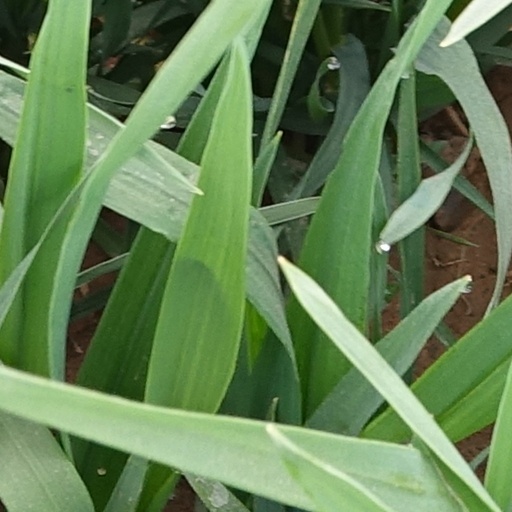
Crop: wheat